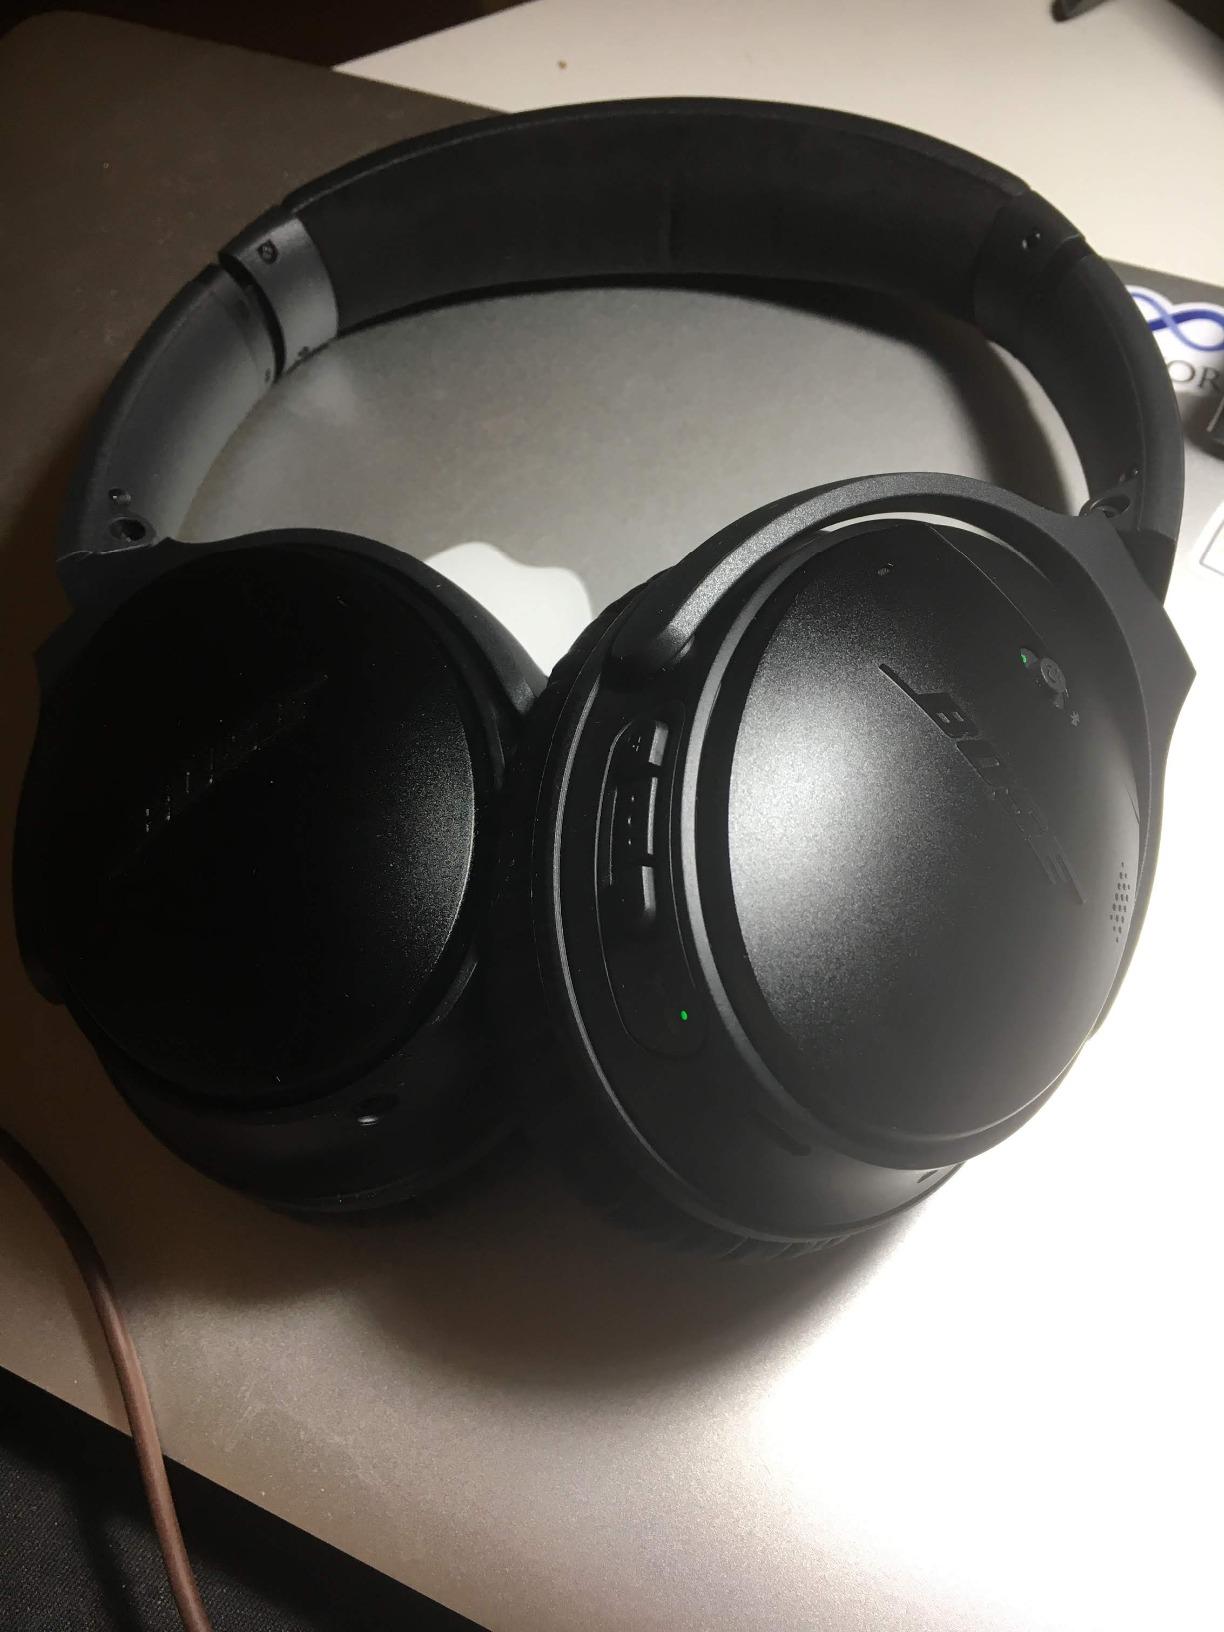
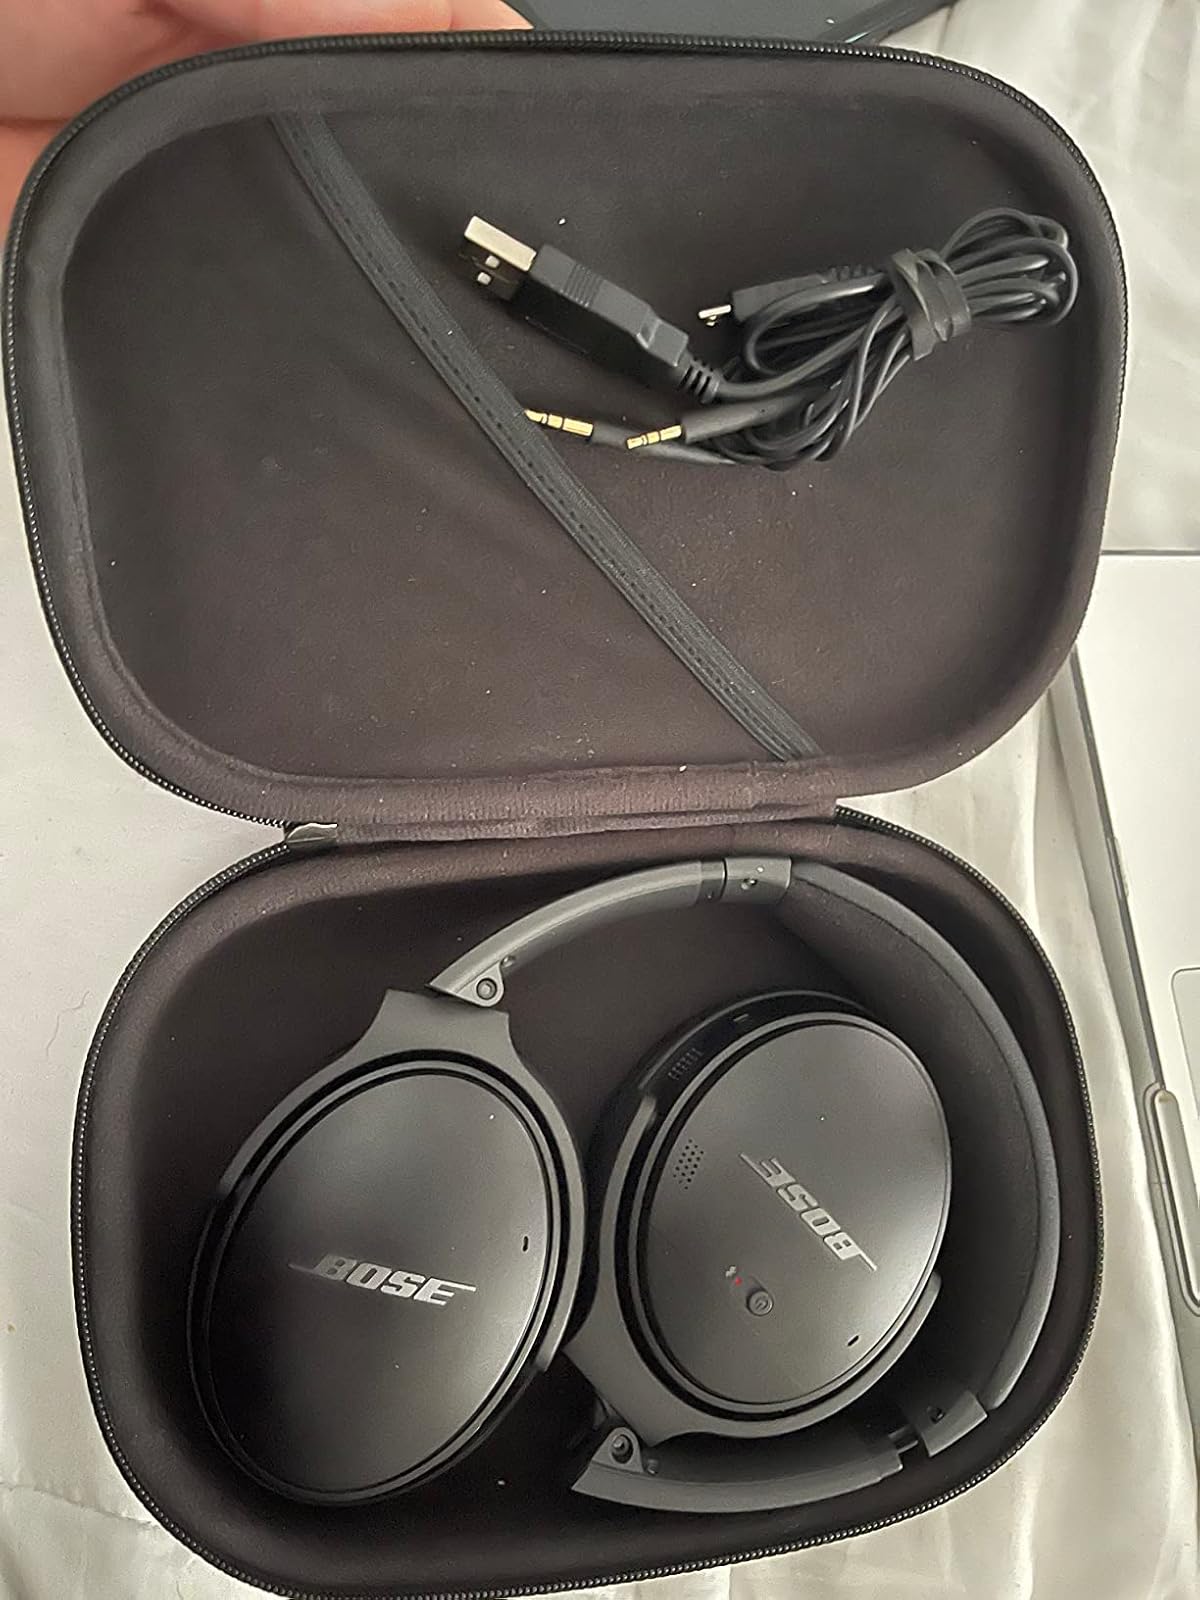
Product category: headphones
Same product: yes